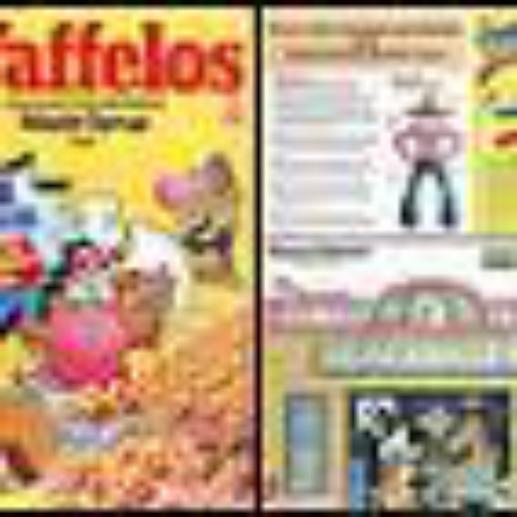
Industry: Food